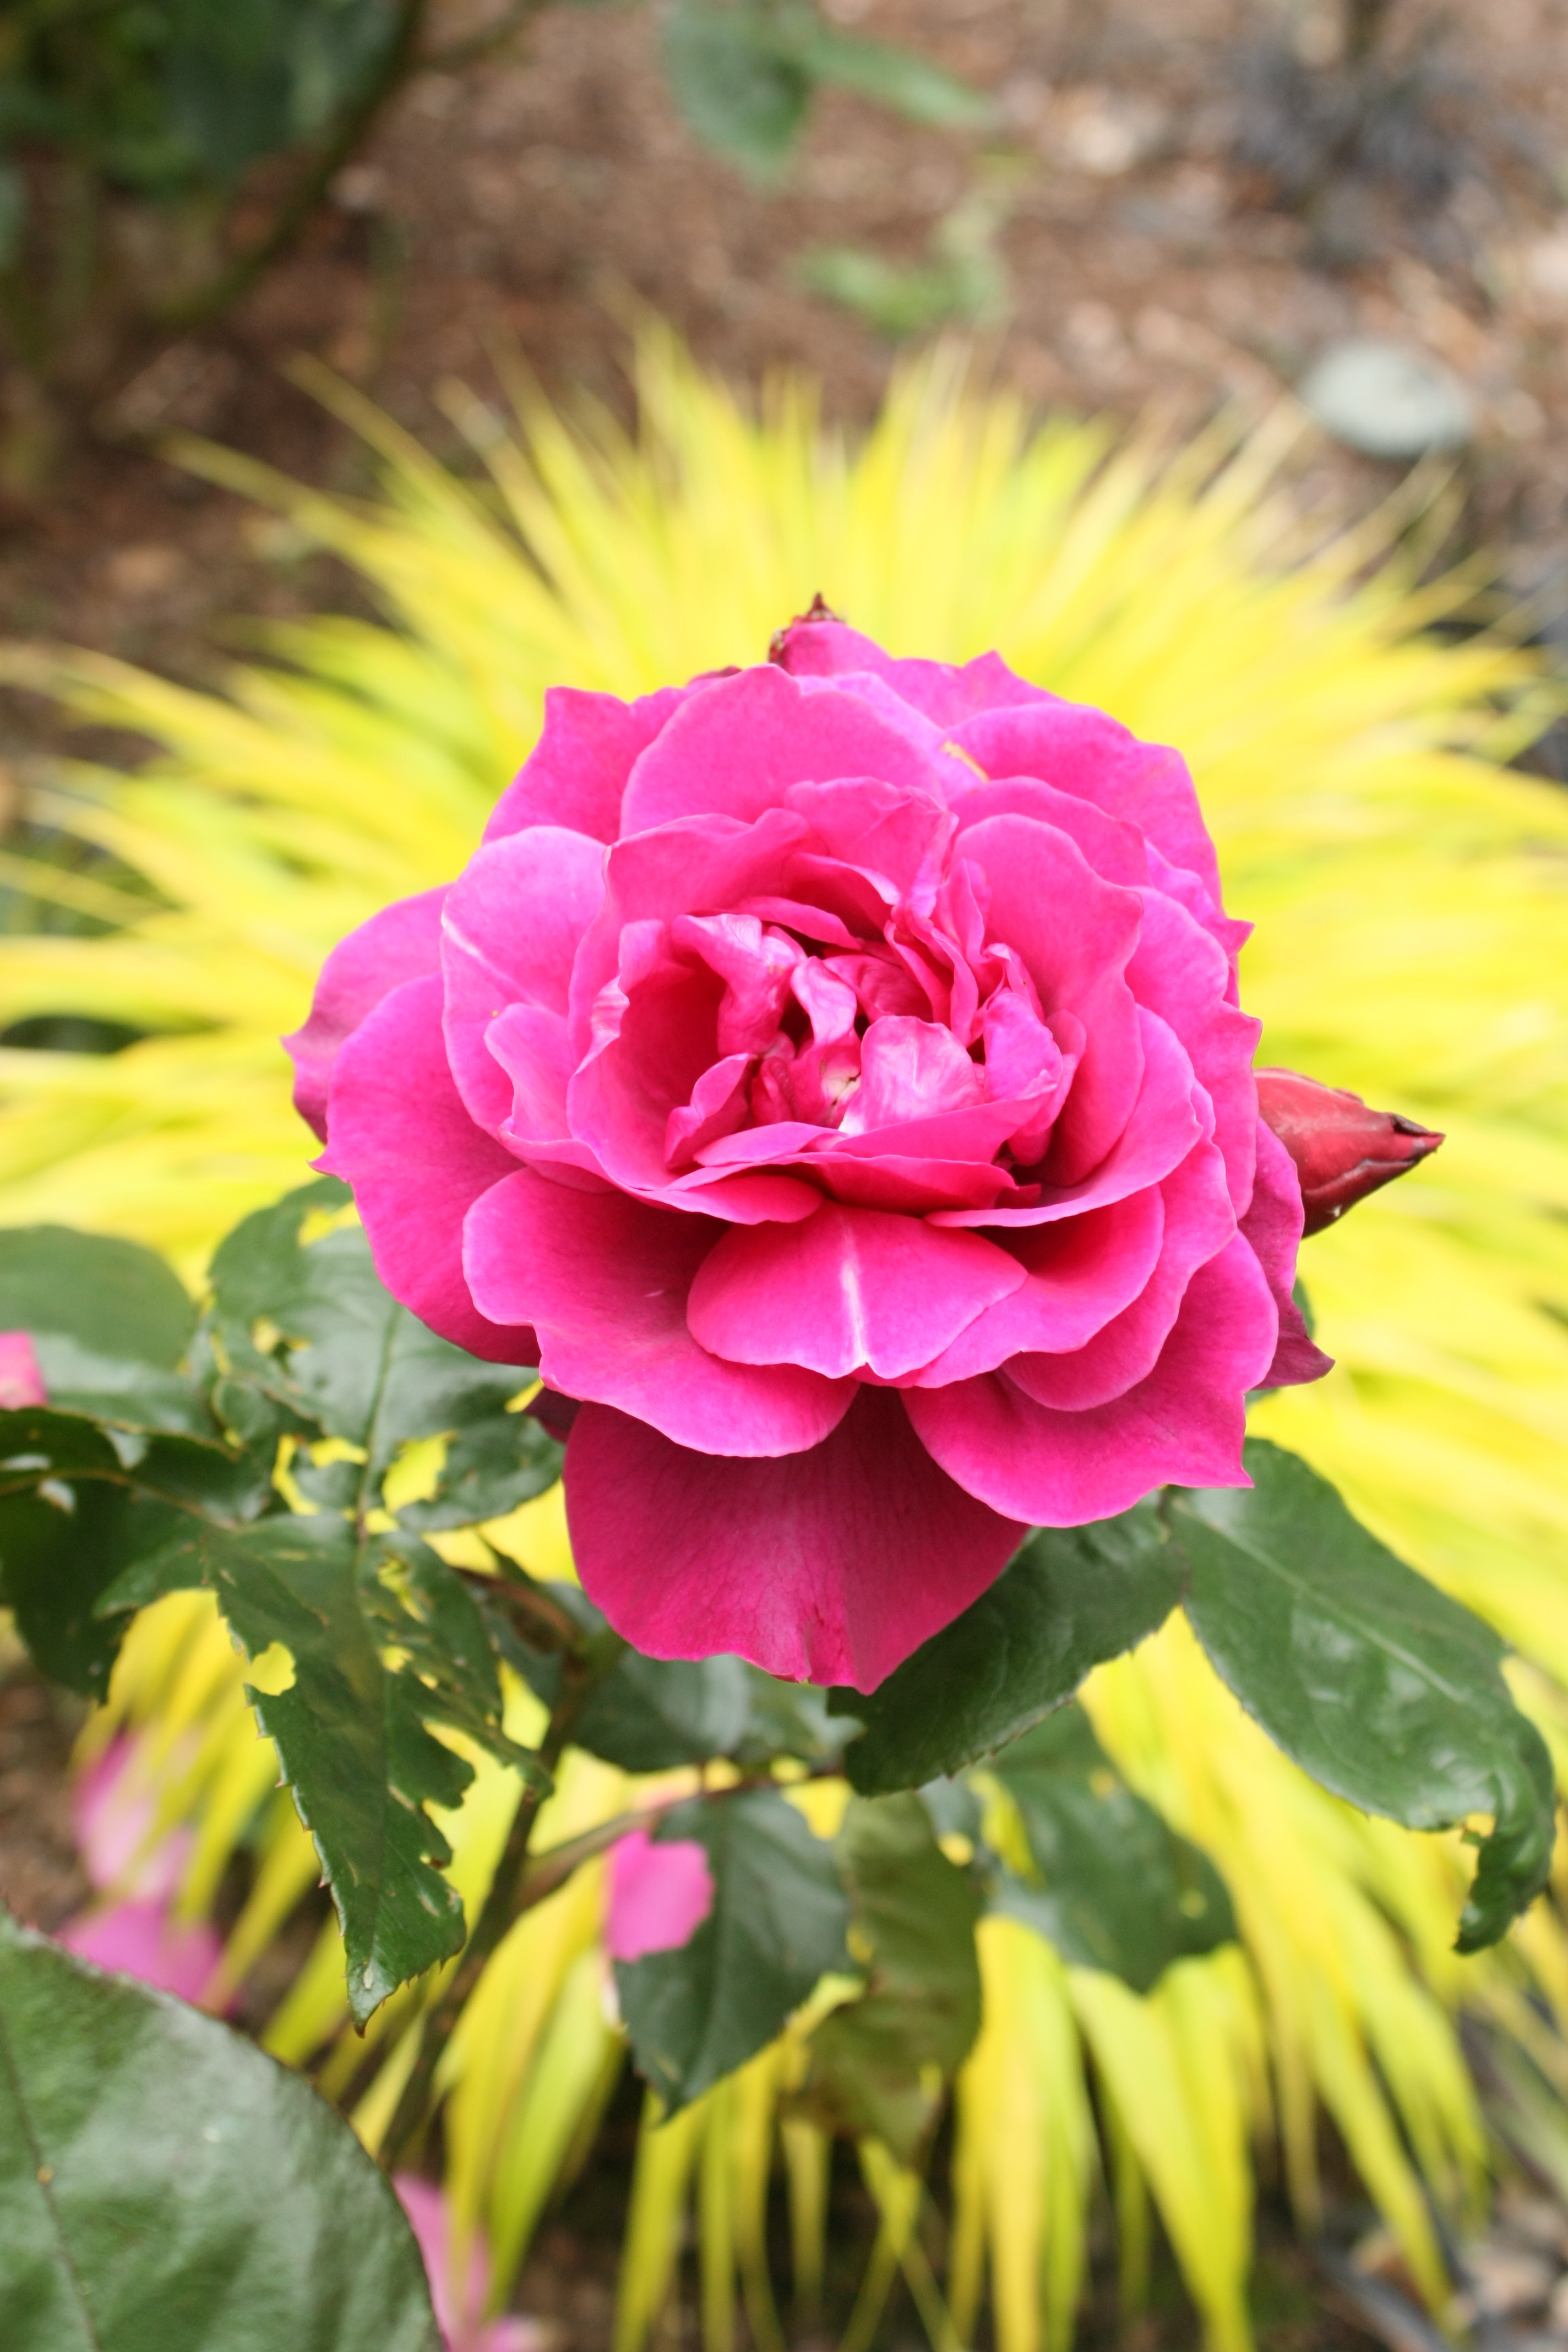
nature, blossom, plant, flower, petal, rose, botany, yellow, pink, flora, petals, peony, flowering plant, garden roses, rose family, land plant, rosa centifolia